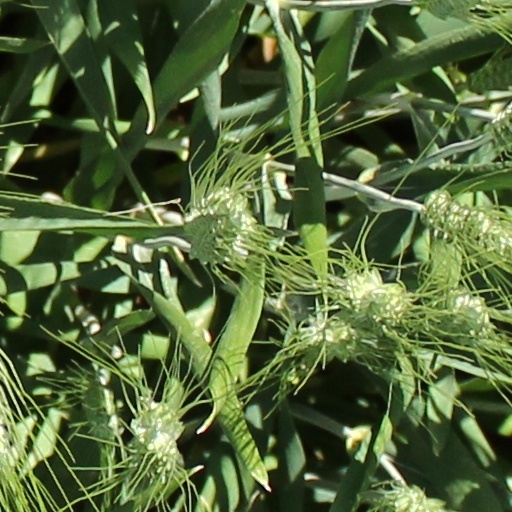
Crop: wheat